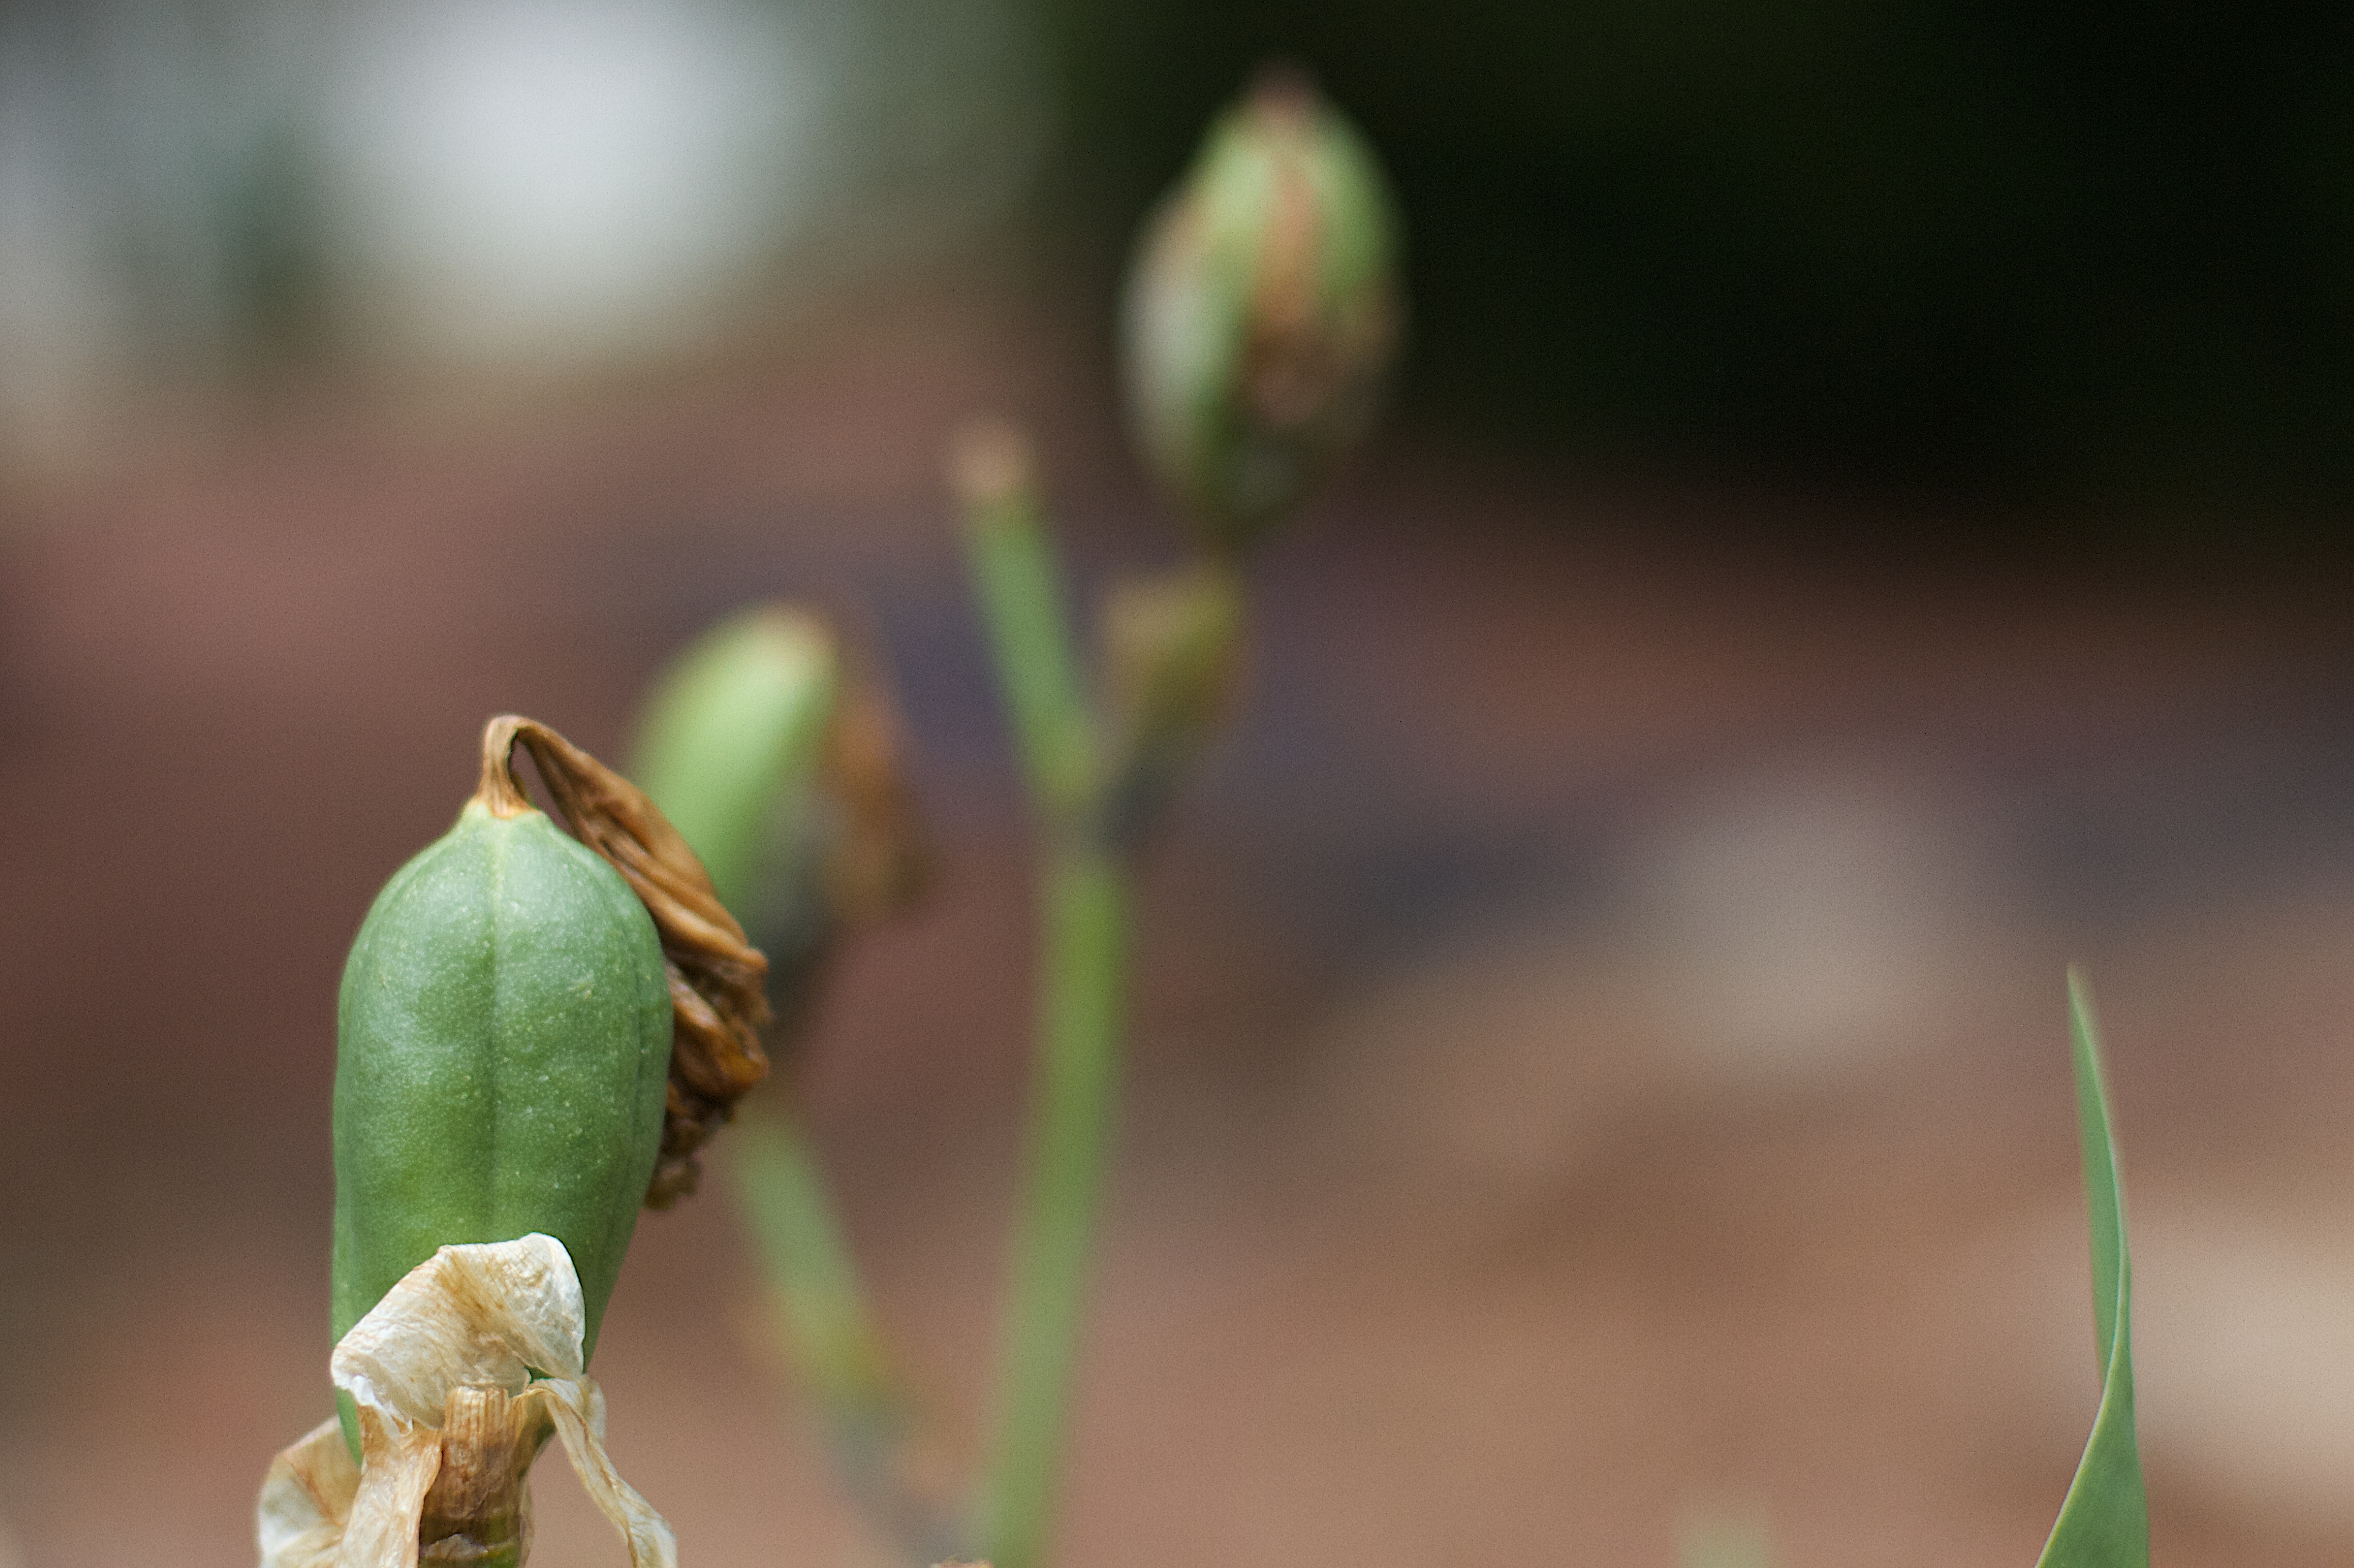
nature, branch, photography, leaf, flower, green, insect, fauna, invertebrate, close up, iris, macro photography, plant stem